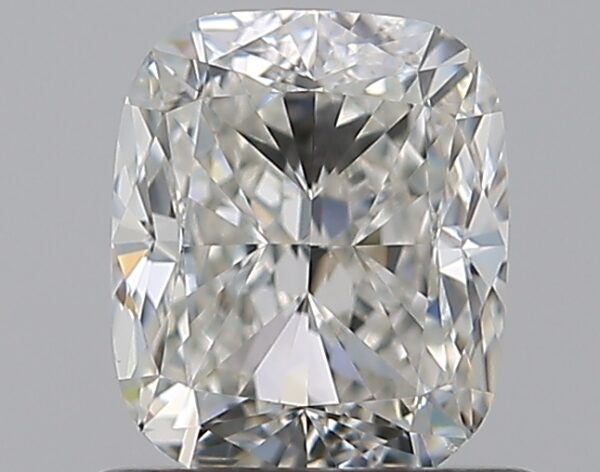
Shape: cushion
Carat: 1
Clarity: VS2
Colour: I
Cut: VG
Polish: EX
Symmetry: EX
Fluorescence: N
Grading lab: GIA
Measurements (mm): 6.01 x 5.06 x 3.62